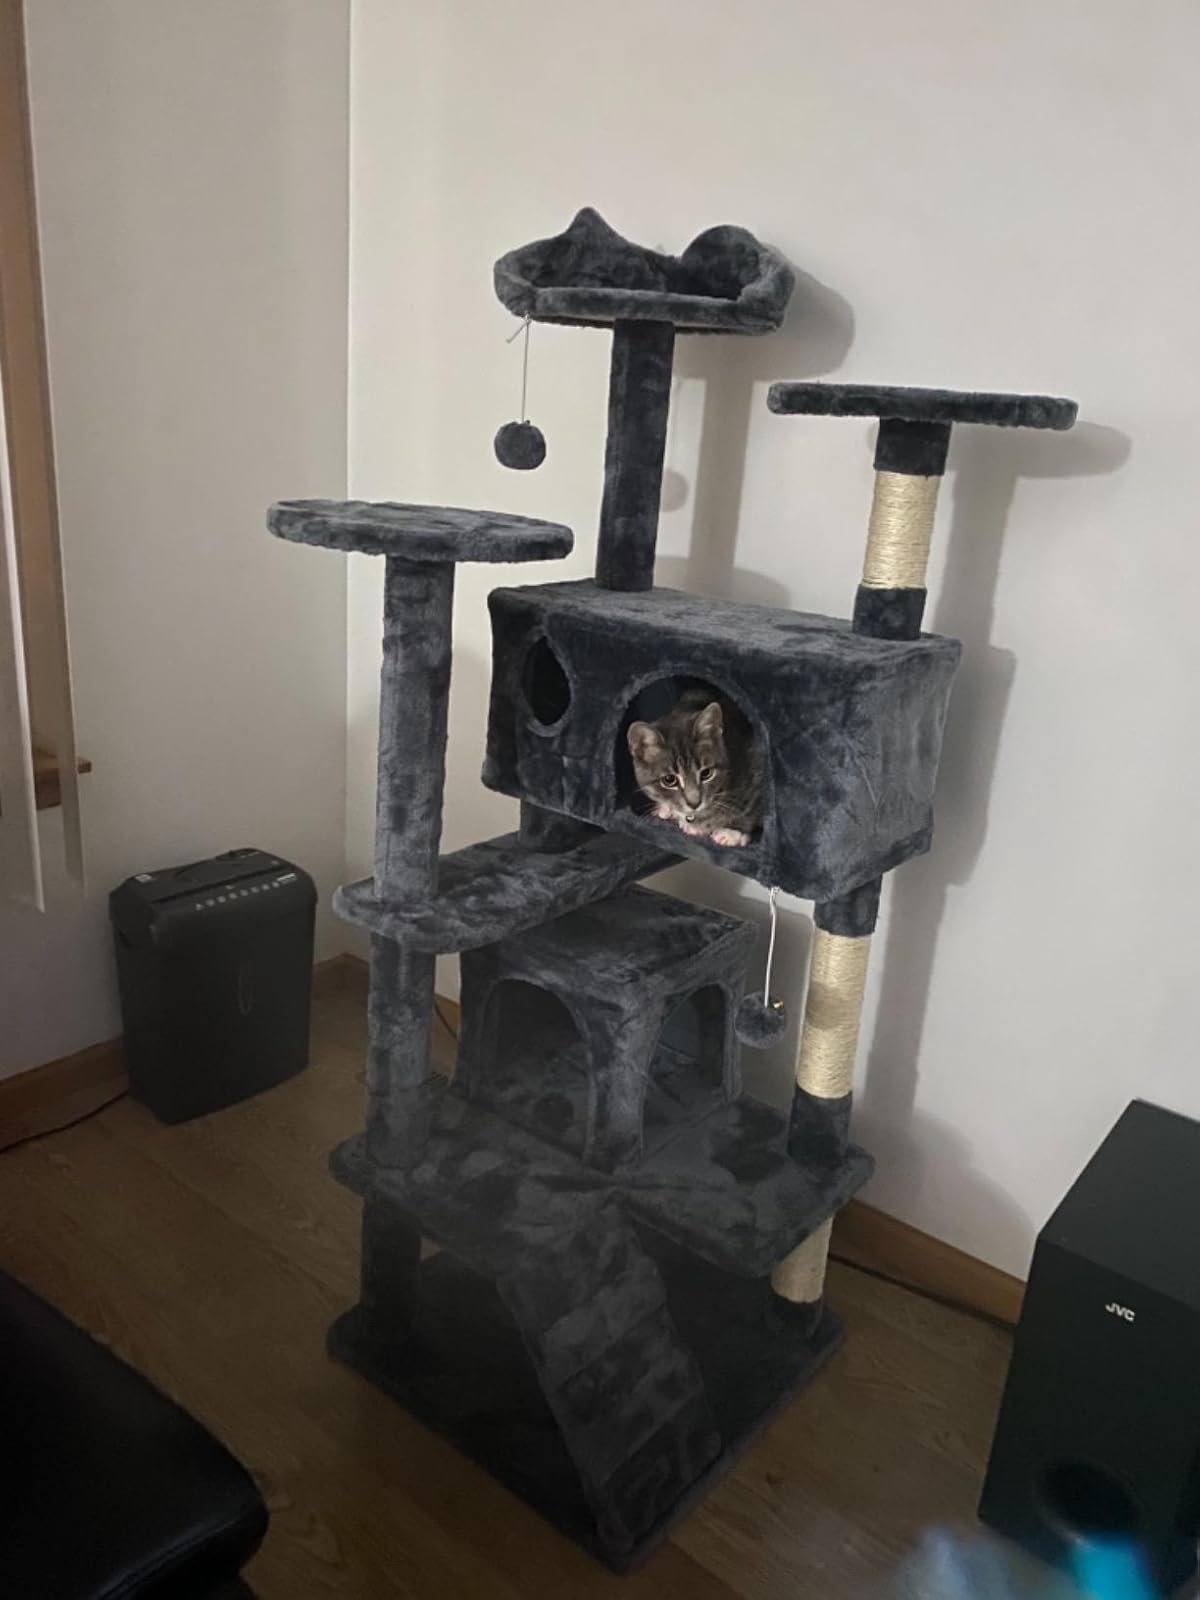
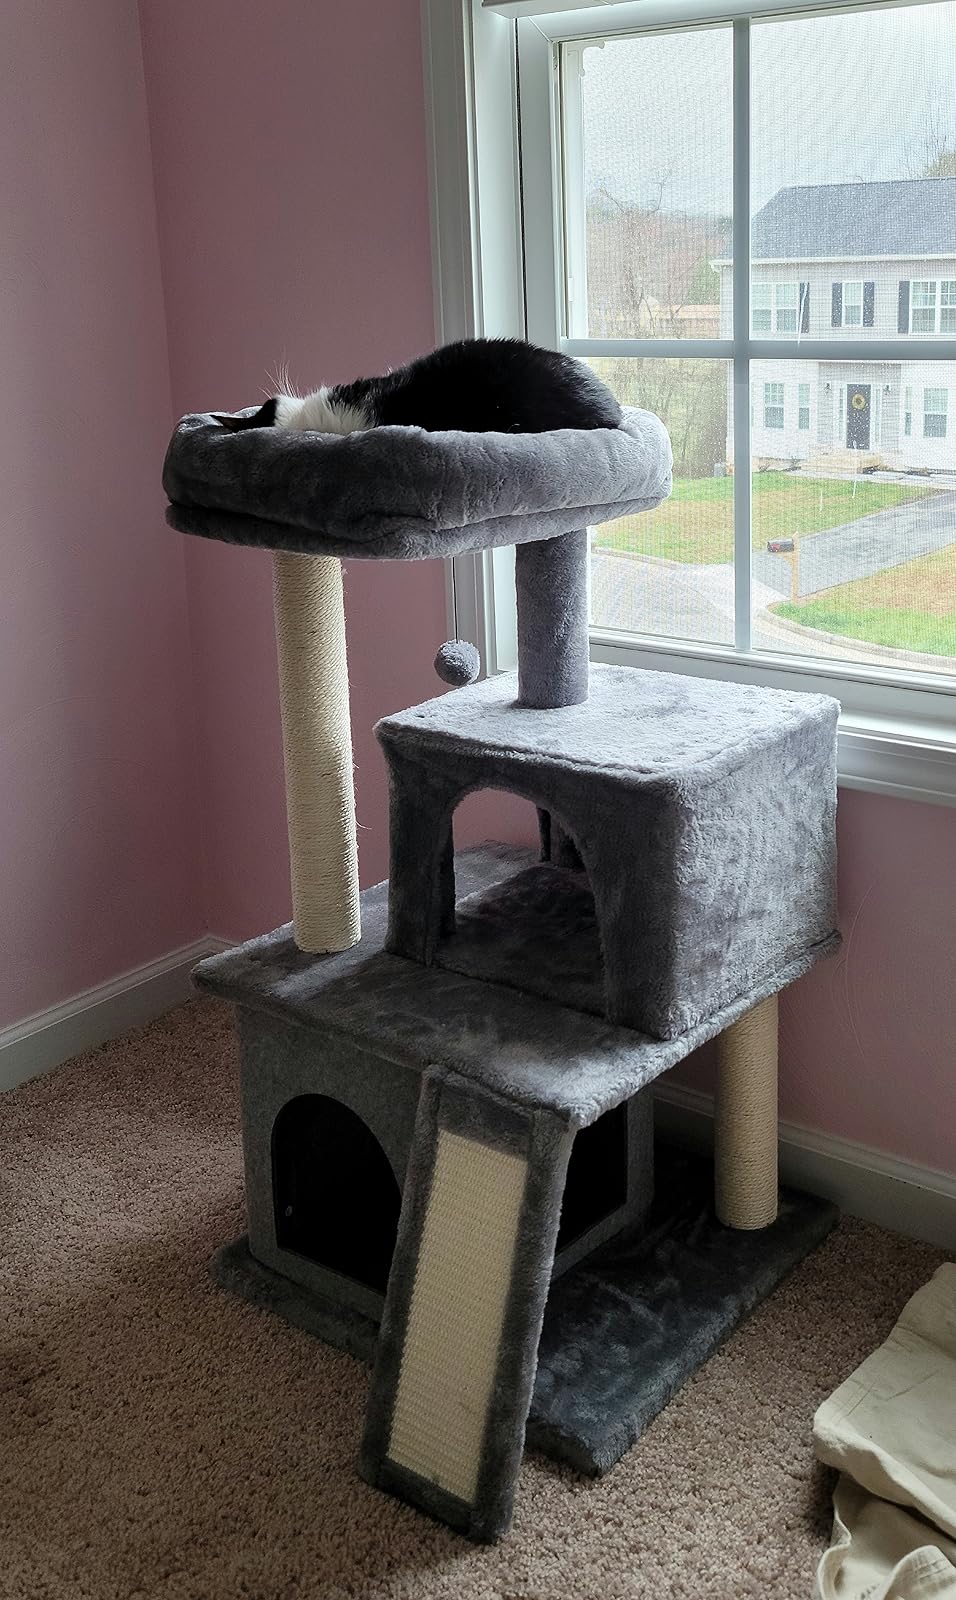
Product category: items_cat tree
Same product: no